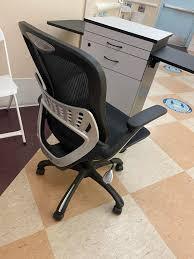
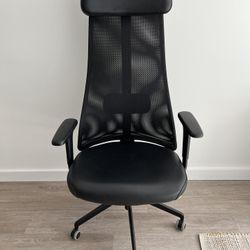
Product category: items_chair
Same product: no